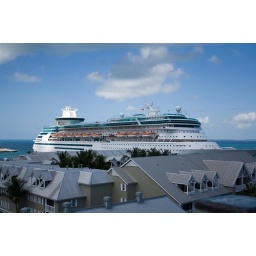
The ship from the tower in Key West